Khufukhaf I

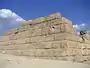
Mastaba of Khufukhaf I

Khufukhaf had a double mastaba in Giza (tomb G 7130-7140) in the east field which is part of the Giza Necropolis. Mastaba G 7130 is attributed to Khufukhaf's wife Nefertkau. G 7140 belonged to Khufukhaf himself. Khufukhaf is depicted with Queen Henutsen in the Hall of the Mastaba. Several sons are mentioned as well. A son named Wetka (also called Tuka) is depicted in the chapel of the mastaba. Another son named Iuenka (or Iun-ka) is depicted in the chapel as well. Iunka is given the title of "King's Son" in the tomb. Khufukhaf also had a daughter.